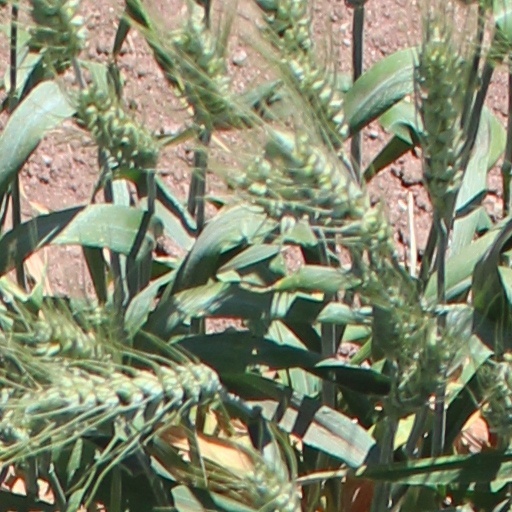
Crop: wheat